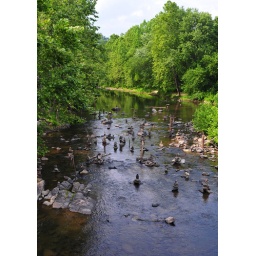
I was walking over the bridge and is what I saw in the river. Stacks of rocks and sticks. Pretty cool!!!